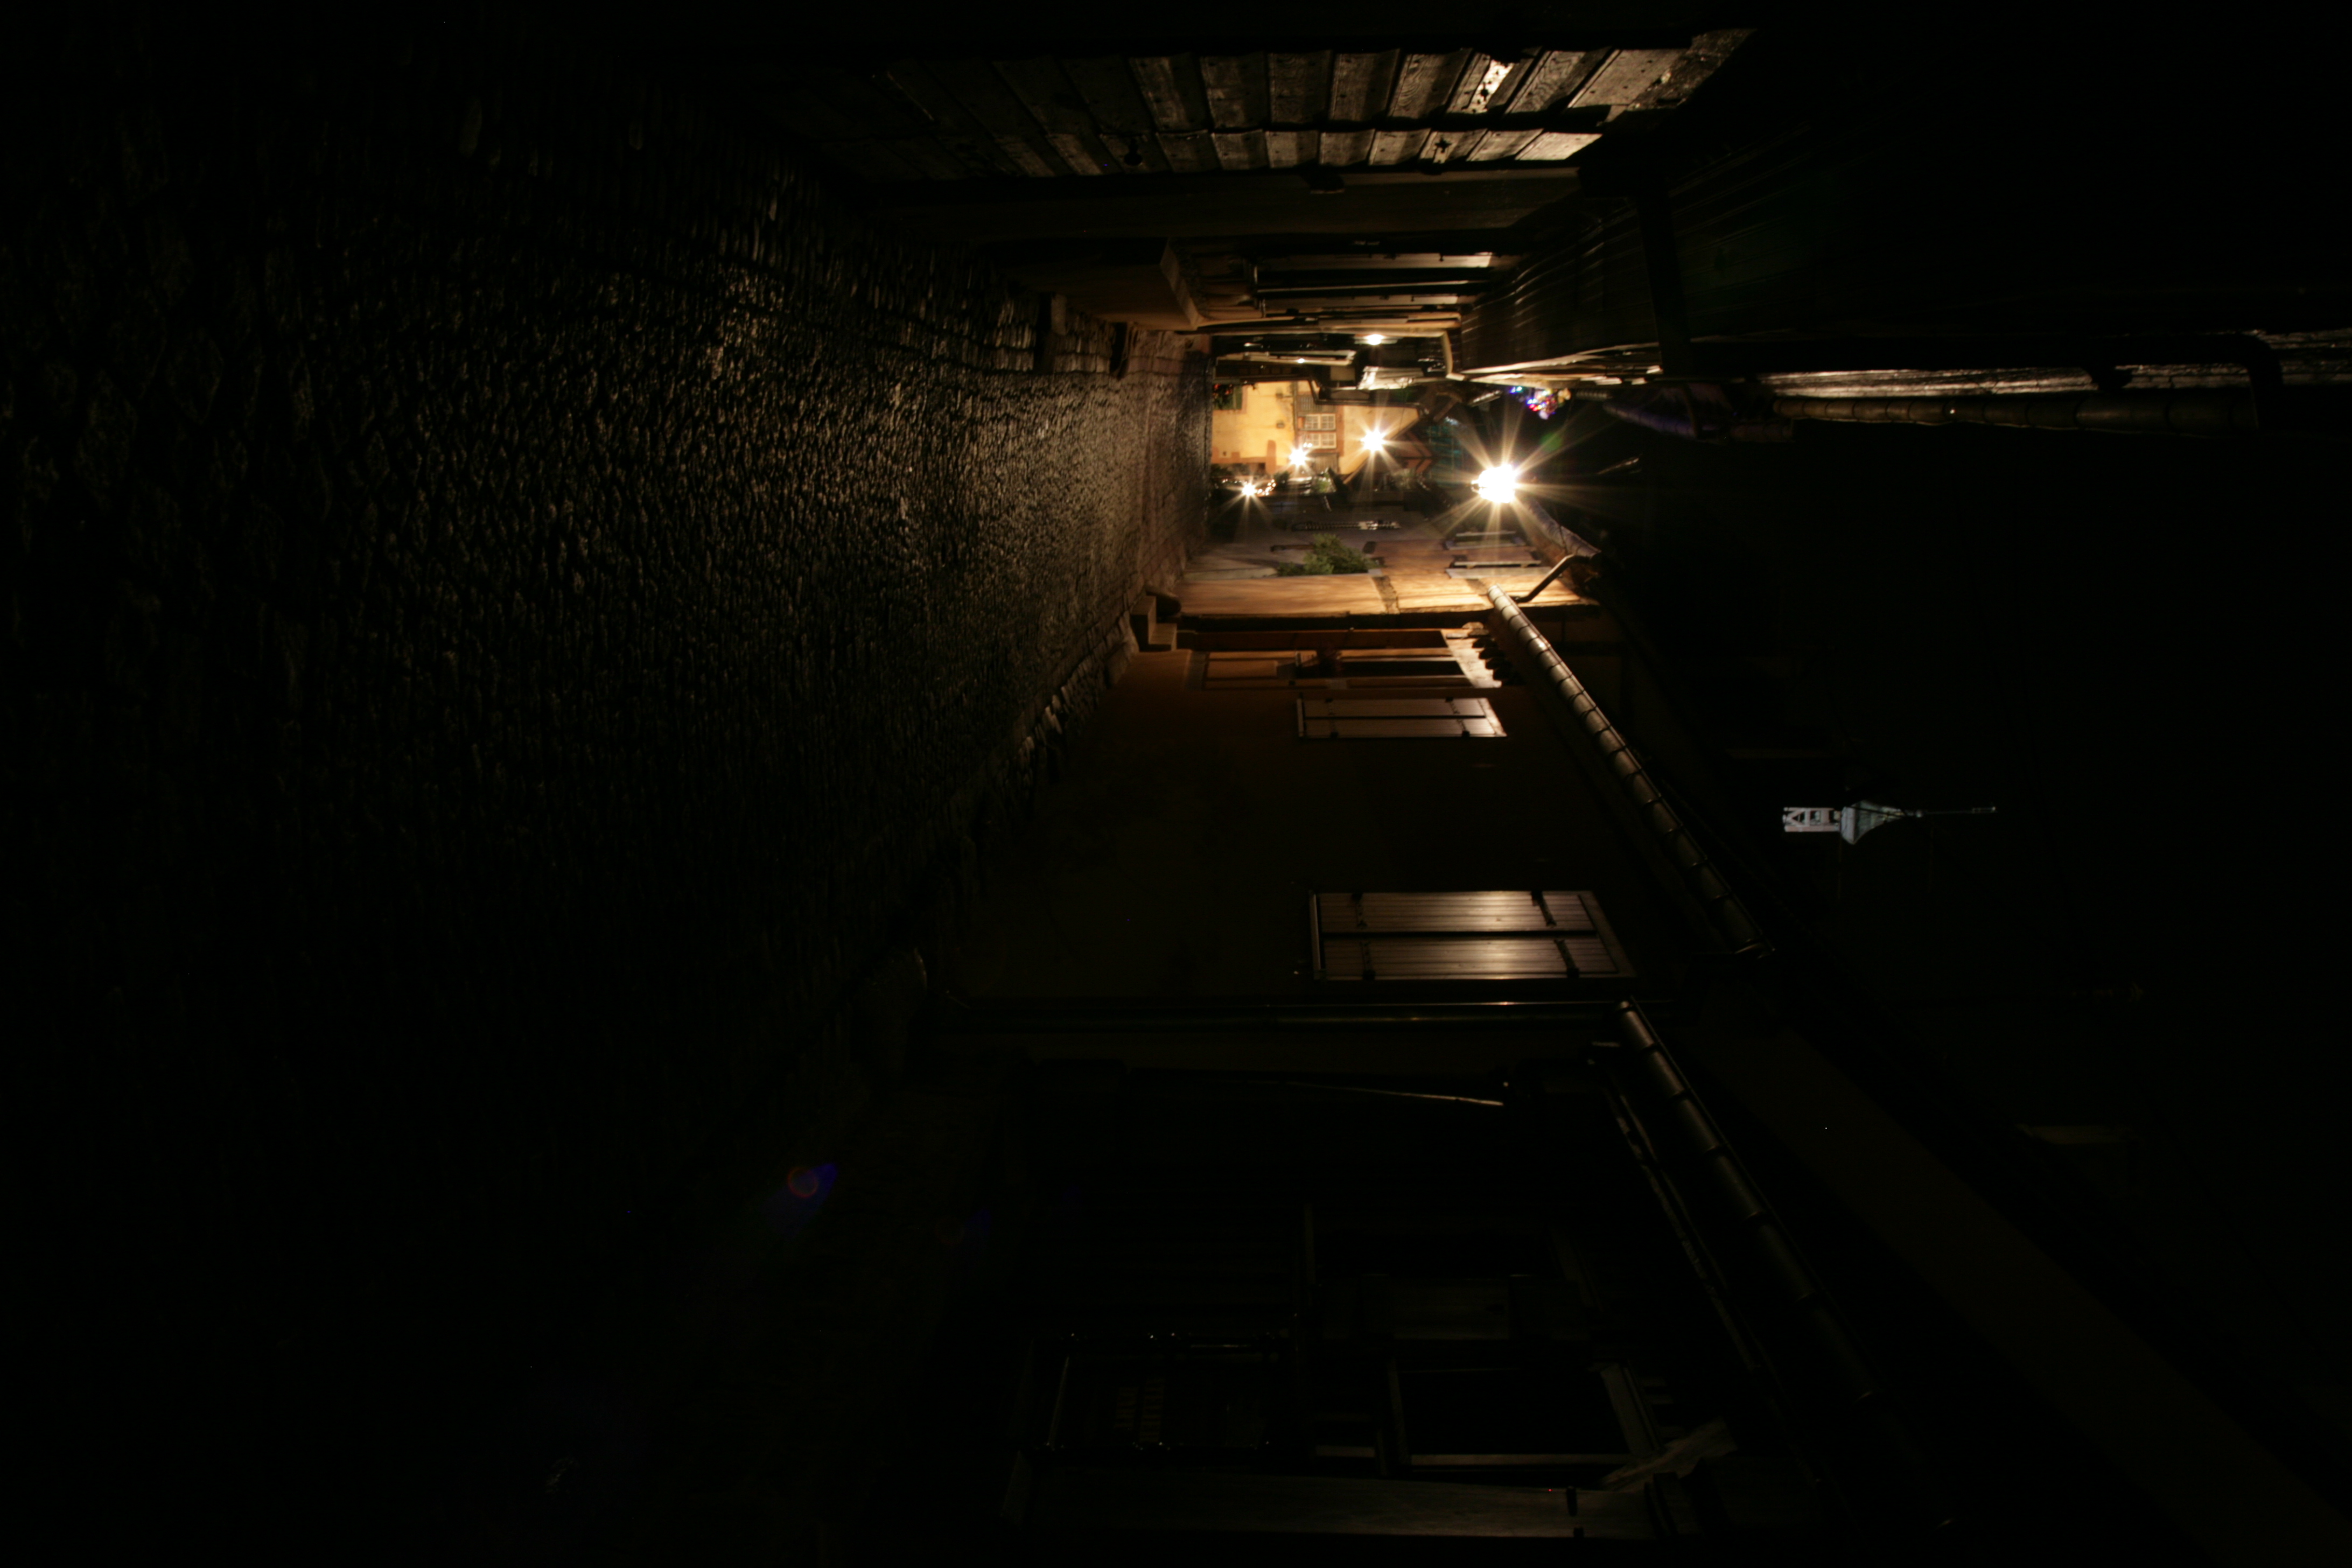
light, night, sunlight, evening, darkness, street light, lighting, midnight, alsace